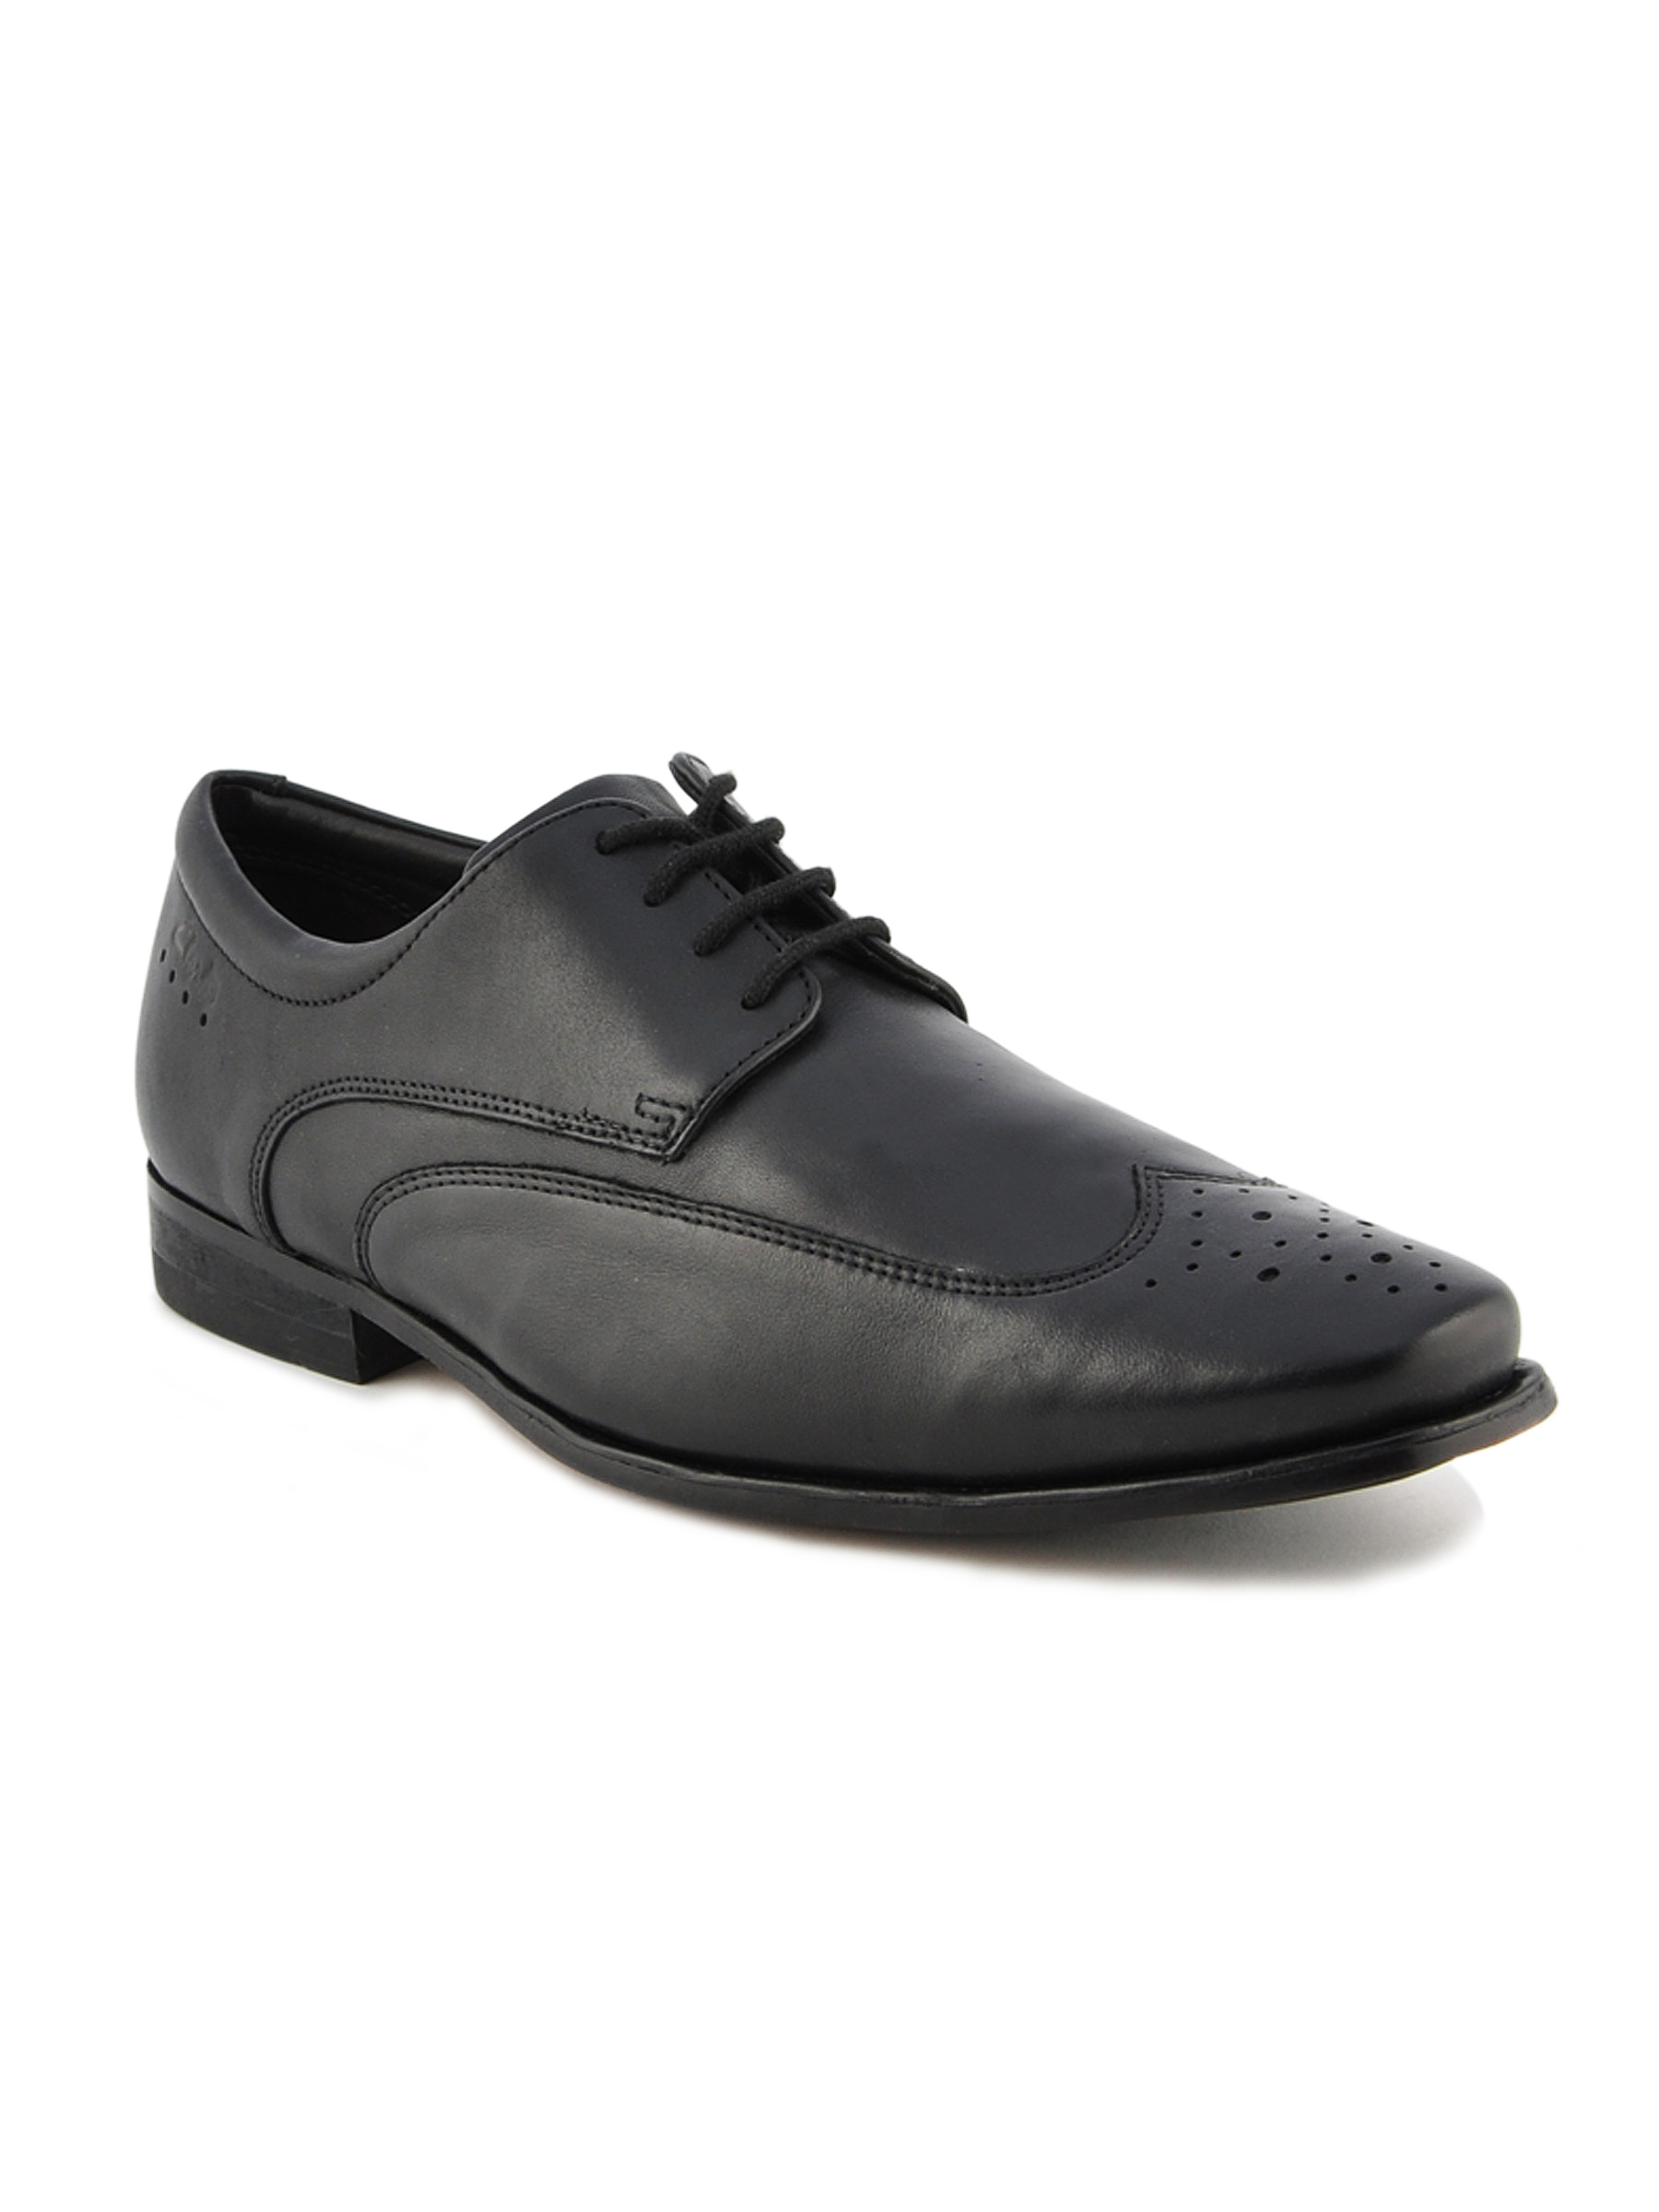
Clarks Men Leather Black Formal Shoes
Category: Footwear / Shoes / Formal Shoes
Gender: Men
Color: Black
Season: Fall 2011
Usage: Formal